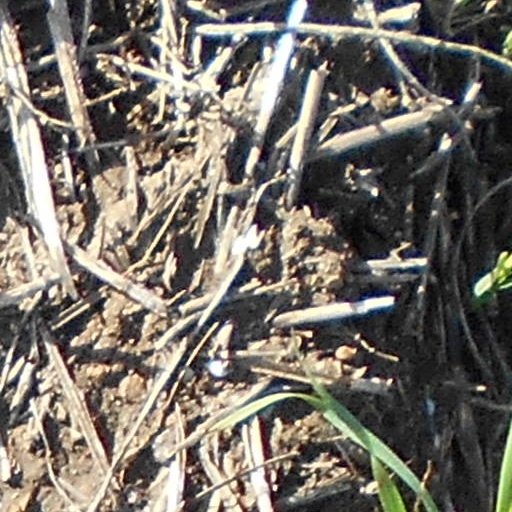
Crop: wheat